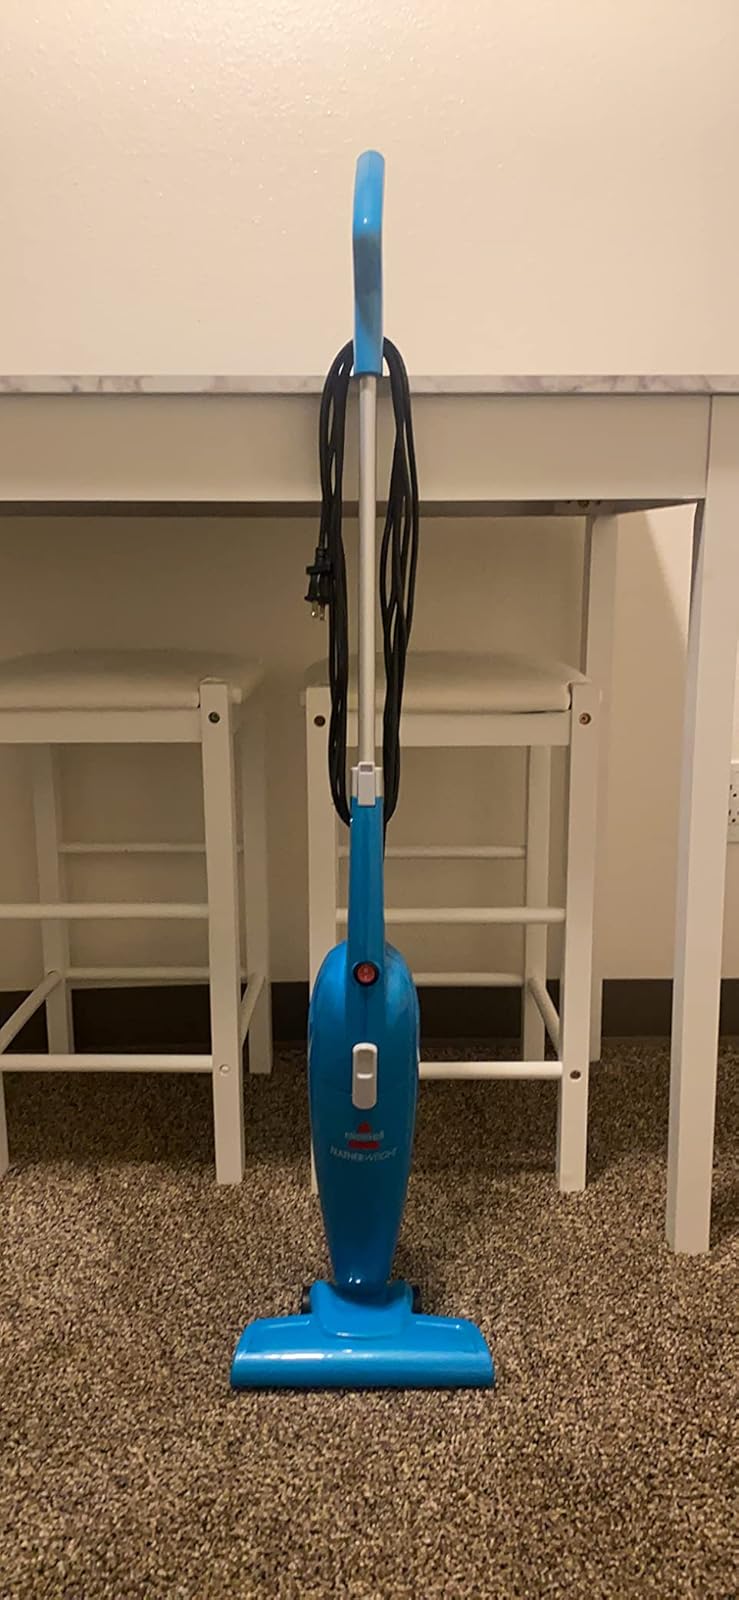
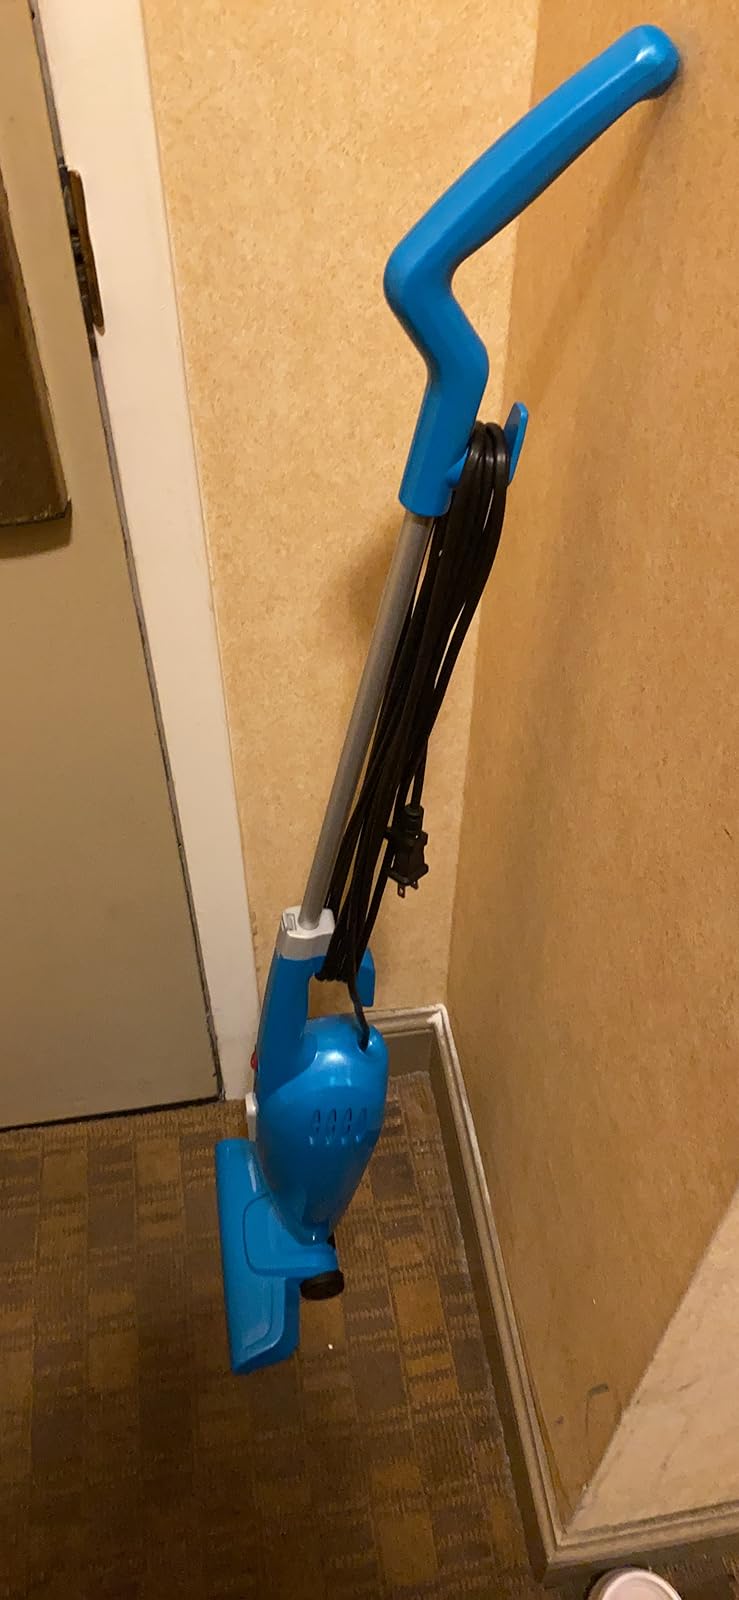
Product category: items_vacuum
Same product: yes